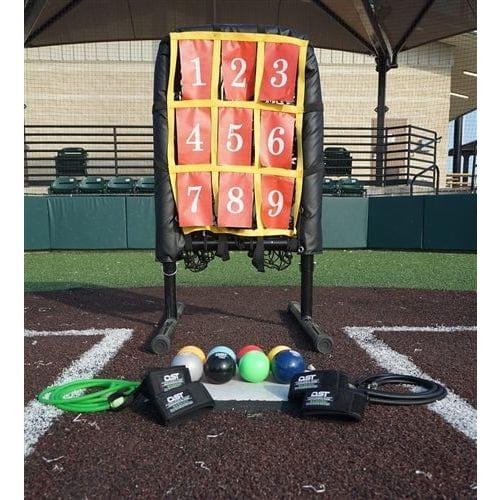
MuhlTech Ultimate Jr. Pitching Package
MuhlTech Ultimate Jr. Pitching Package Get the most out of your pitching workouts and save money with the Ultimate Jr. Pitching Package! This package consists of 3 items: Jr. 9 Hole Pitch Target AceSportz Resistance Band AceSportz PlyoBallz 8 pack Get your stretching and arm workouts done with the Resistance Bands and PlyoBallz before throwing your bullpen with the Jr. 9 Hole Pitch Target. Make yourself a better pitcher and save money with the Ultimate Jr. Pitching Package!
Brand: Muhl Tech
Category: Sporting Goods > Athletics > Baseball & Softball > Baseball & Softball Training Aids